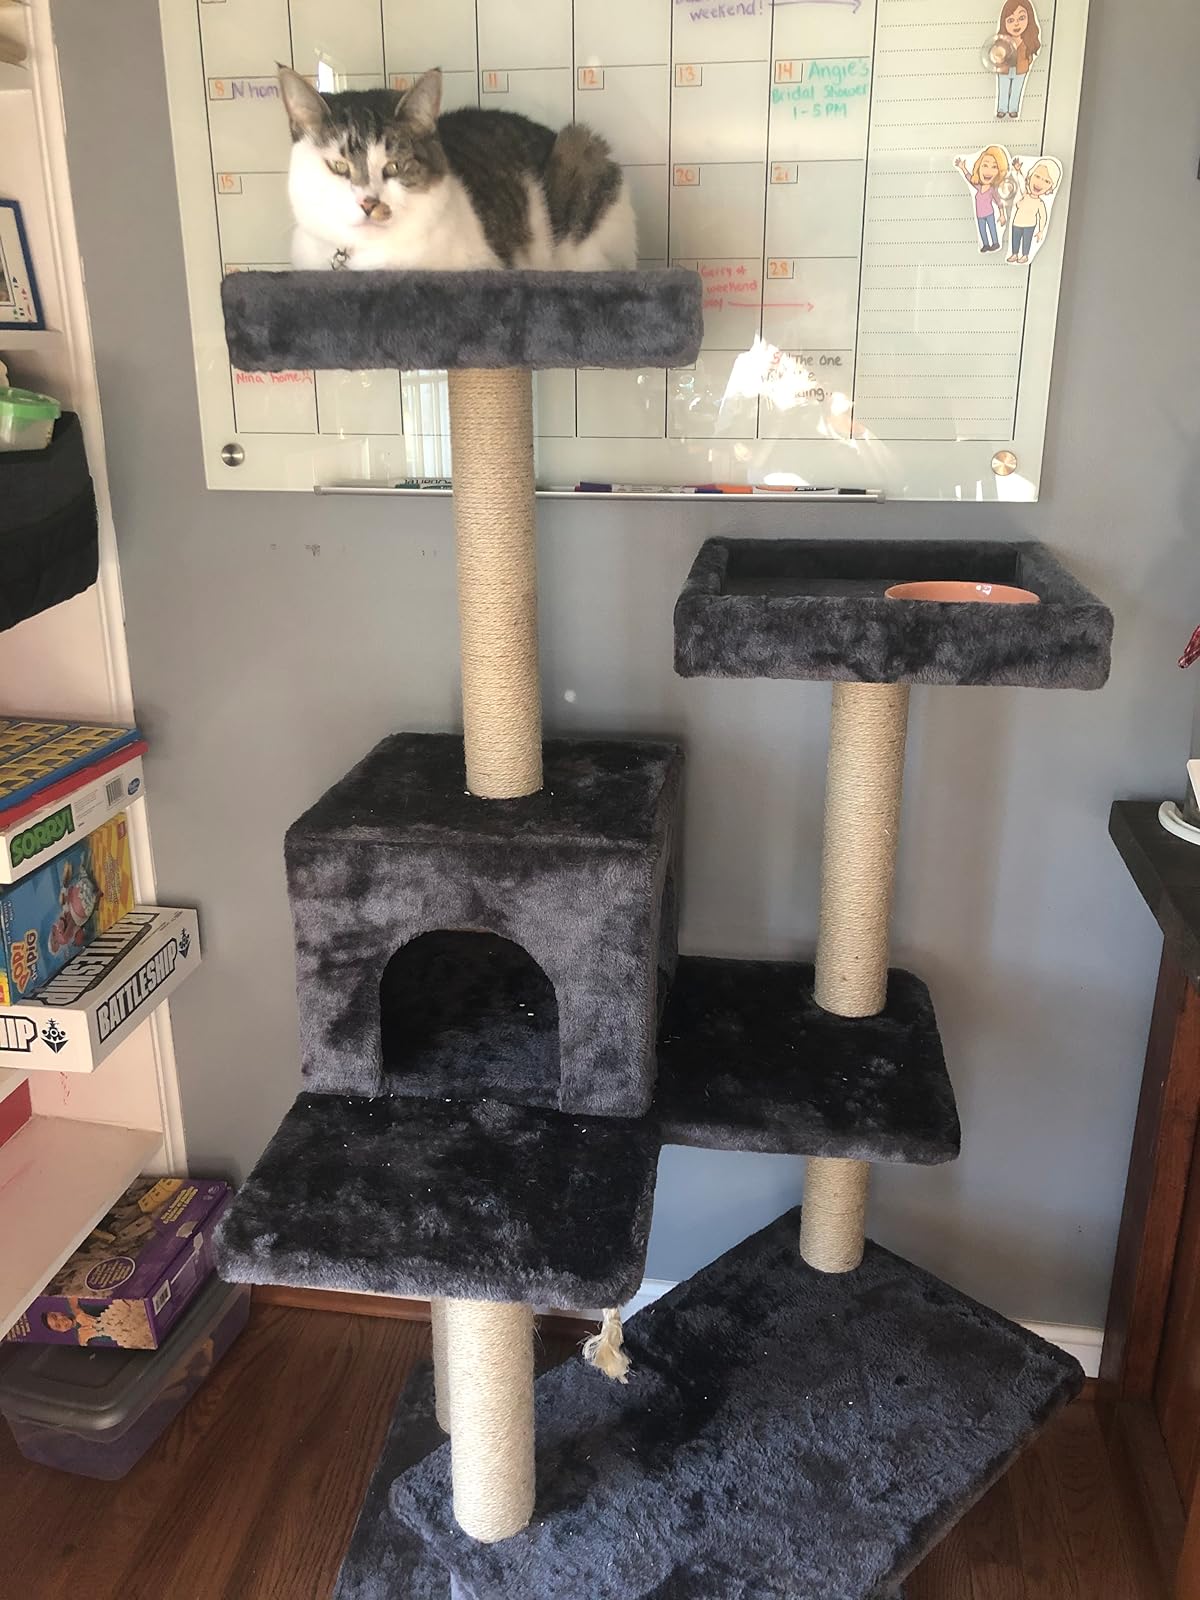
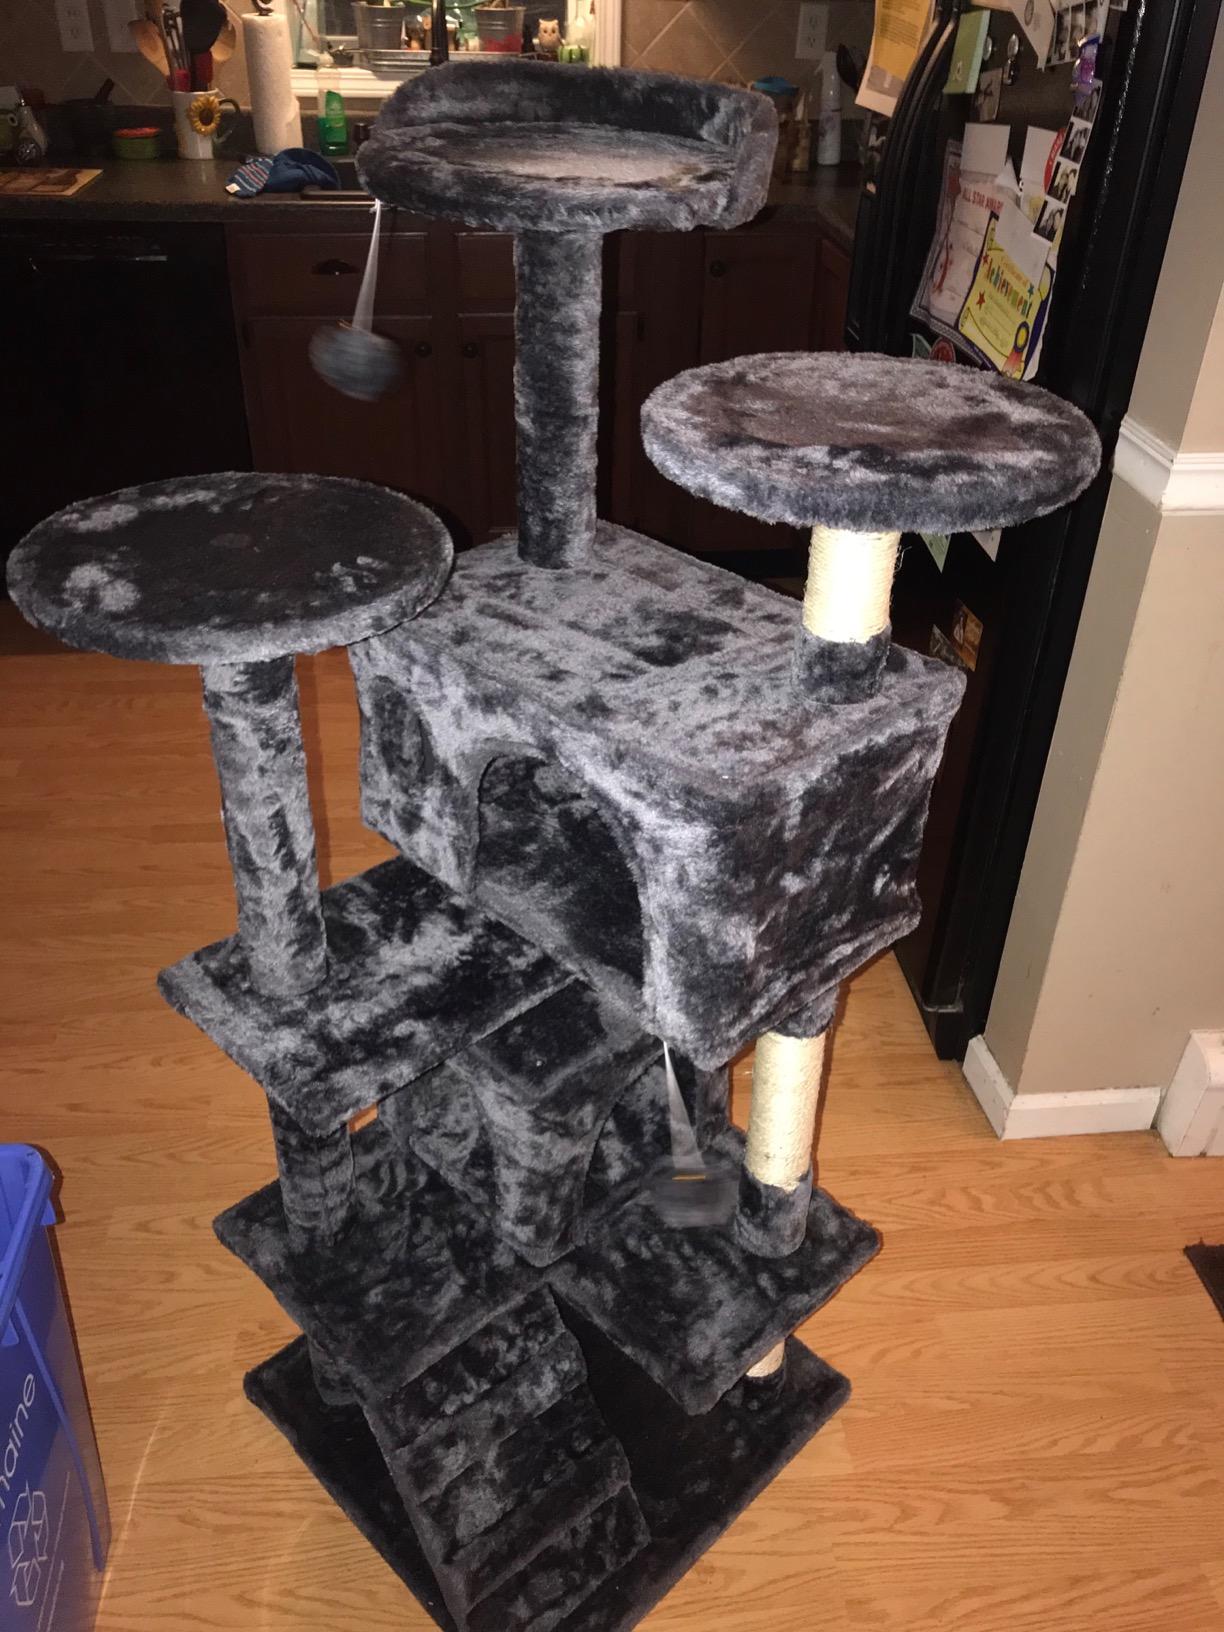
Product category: items_cat tree
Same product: no